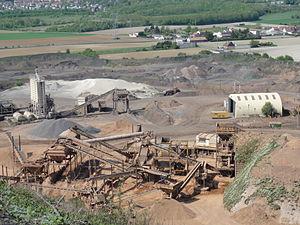
Terril n° 79A dit 16 de Lens Ouest, Fosse n° 16 de la Compagnie des mines de Lens, Loos-en-Gohelle, Pas-de-Calais, Nord-Pas-de-Calais, France.
Dans le bassin minier du Nord-Pas-de-Calais, 339 terrils sont recensés. En 1969, les Houillères leur ont attribué un numéro individuel, pour les référencer, et les exploiter. Ils sont numérotés d'ouest en est, du nᵒ 1 au 202. Une liste complémentaire a été créée dans les années 1970. Les sites y sont numérotés de 203 à 260, sans logique spécifique, chaque numéro ayant été attribué en fonction des sites susceptibles d'être exploités. Certains sites étant composés de plusieurs terrils annexes ou satellites, une lettre suit le numéro.
La fosse nᵒ 16 dite Saint-Albert ou Albert Motte de la Compagnie des mines de Lens est un ancien charbonnage du Bassin minier du Nord-Pas-de-Calais, situé à Loos-en-Gohelle. Le fonçage du puits commence le 23 novembre 1909 et la fosse est opérationnelle le octobre 1912. La fosse d'aérage nᵒ 16 bis est creusée entretemps sur un autre carreau situé à Liévin à un peu plus d'un kilomètre au sud-ouest. Des cités sont bâties au sud de la fosse. Deux terrils coniques nᵒˢ 79 et 79A sont édifiés au nord de la fosse. Celle-ci est détruite durant la Première Guerre mondiale. Elle est reconstruite dans le style architectural des mines de Lens d'après-guerre.